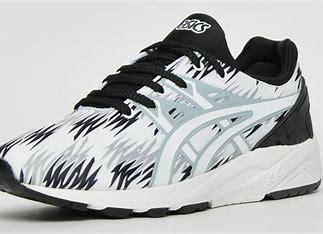
Brand: Asics
Model: Gel Kayano EVO